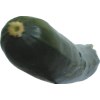
Label: dark_zucchini